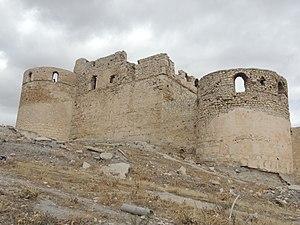
Murailles et tours de l'enceinte byzantine, construite sous Justinien par le Comte Paulus et refaite postérieurement This is a photo of the protected monument identified by the ID 31-98 in Tunisia.